Żupy krakowskie

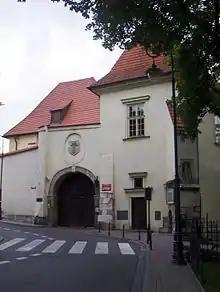
Castle of "Żupy krakowskie" works in Wieliczka, Poland

Żupy krakowskie was a Polish salt mining company which operated continuously from its inception in the 13th century to the late 20th century. It managed salt mines and salt works in two neighboring towns (known as the Royal Salt Mines collectively), Wieliczka Salt Mine in Wieliczka and Bochnia Salt Mine in Bochnia (city rights, 1253), as well as river salt ports on Vistula and, only in the 17th century, a salt work in Dobiegniewo. The company was created circa 1290 by the Polish Crown, thus giving birth to the largest industrial centre in Europe until the 18th century, according to UNESCO, both in terms of the number of employees and its production volumes.